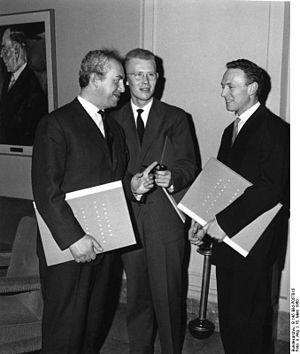
Erich Schellow est un acteur allemand.
Uwe Johnson est un écrivain allemand né le 20 juillet 1934 à Cammin en Poméranie et mort le 23 février 1984 à Sheerness-on-Sea sur l'île de Sheppey dans le Kent au Royaume-Uni.